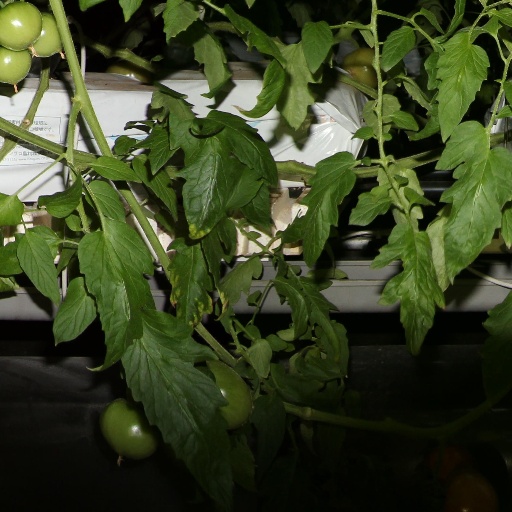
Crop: tomato